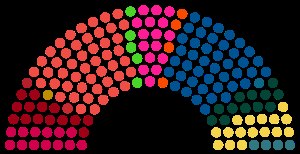
Folketingsmedlemmer valgt i 2019
Mandatfordeling ved Folketingsvalget 2019
Ved folketingsvalget den 5. juni 2019 valgtes 179 medlemmer af Folketinget i hele kongeriget Danmark. Heraf er 175 valgt i Danmark, to på Færøerne og to i Grønland.